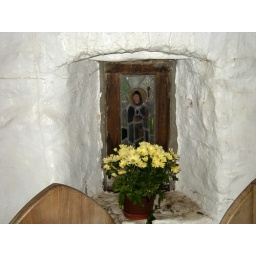
This little bit of stained glass was one of the few embellishments in the little church at Rhos-on-sea